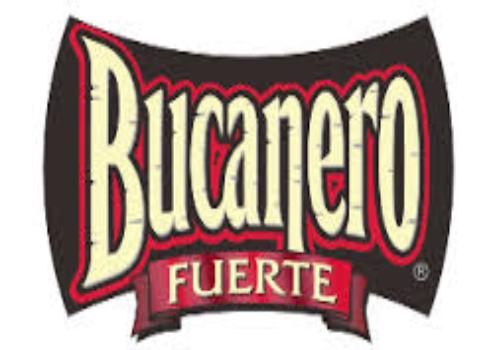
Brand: Bucanero
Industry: Food